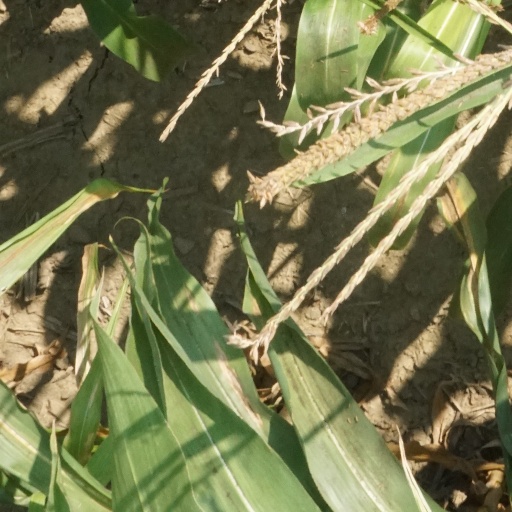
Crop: maize; corn